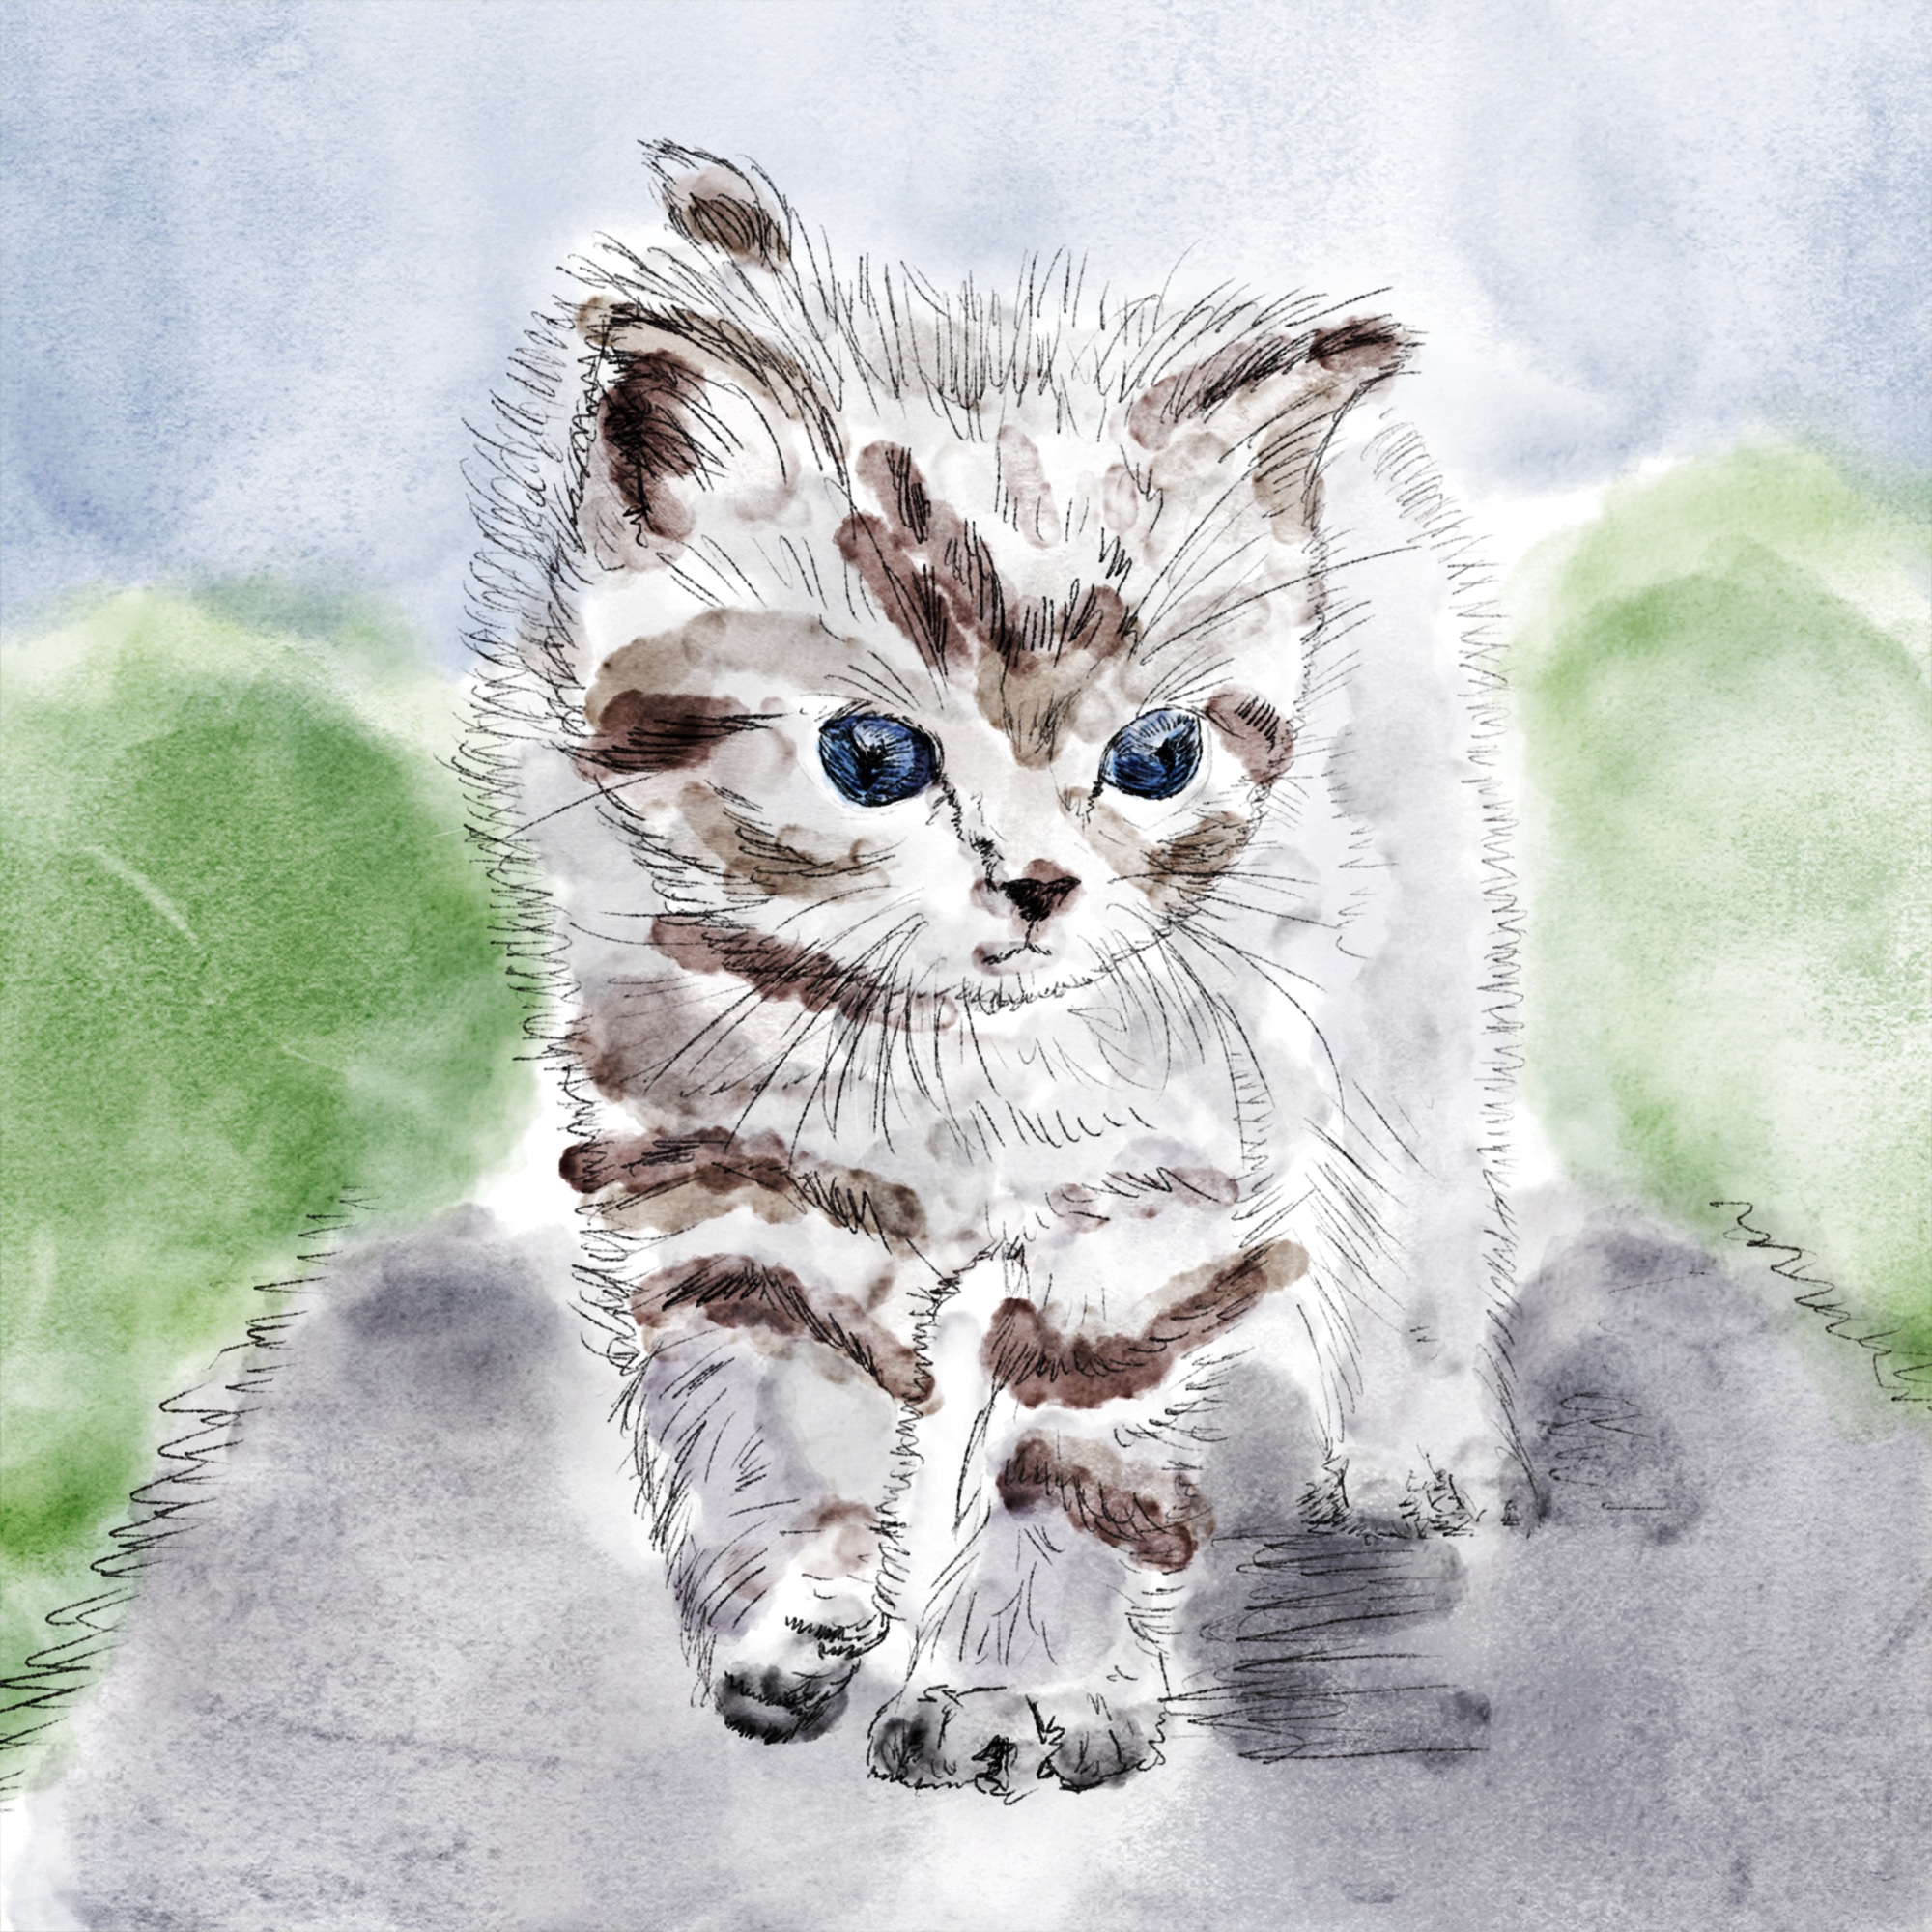
kitten, cat, mammal, watercolor, whiskers, grey, sketch, drawing, vertebrate, chick, snow leopard, small to medium sized cats, cat like mammal, american shorthair